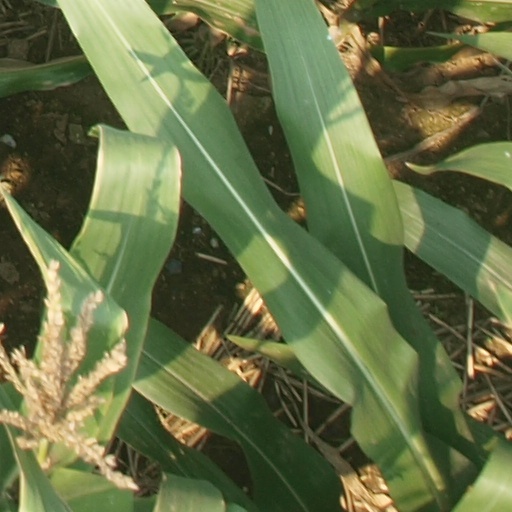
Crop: maize; corn